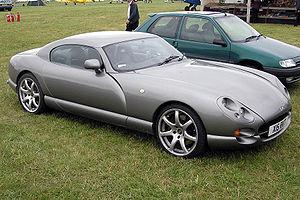
La TVR Cerbera est une voiture de sport conçue par le constructeur automobile britannique TVR et produite entre en 1996 et 2003. Il s'agit du troisième modèle de la marque produit sous la direction de Peter Wheeler, après la TVR Griffith et la TVR Chimaera.